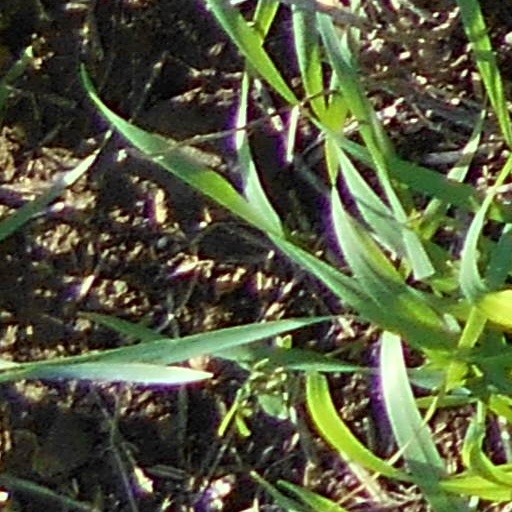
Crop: wheat